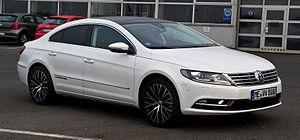
La Volkswagen CC est une version coupé quatre portes de la Volkswagen Passat. Elle fut dévoilée au Salon automobile de Détroit en janvier 2008.